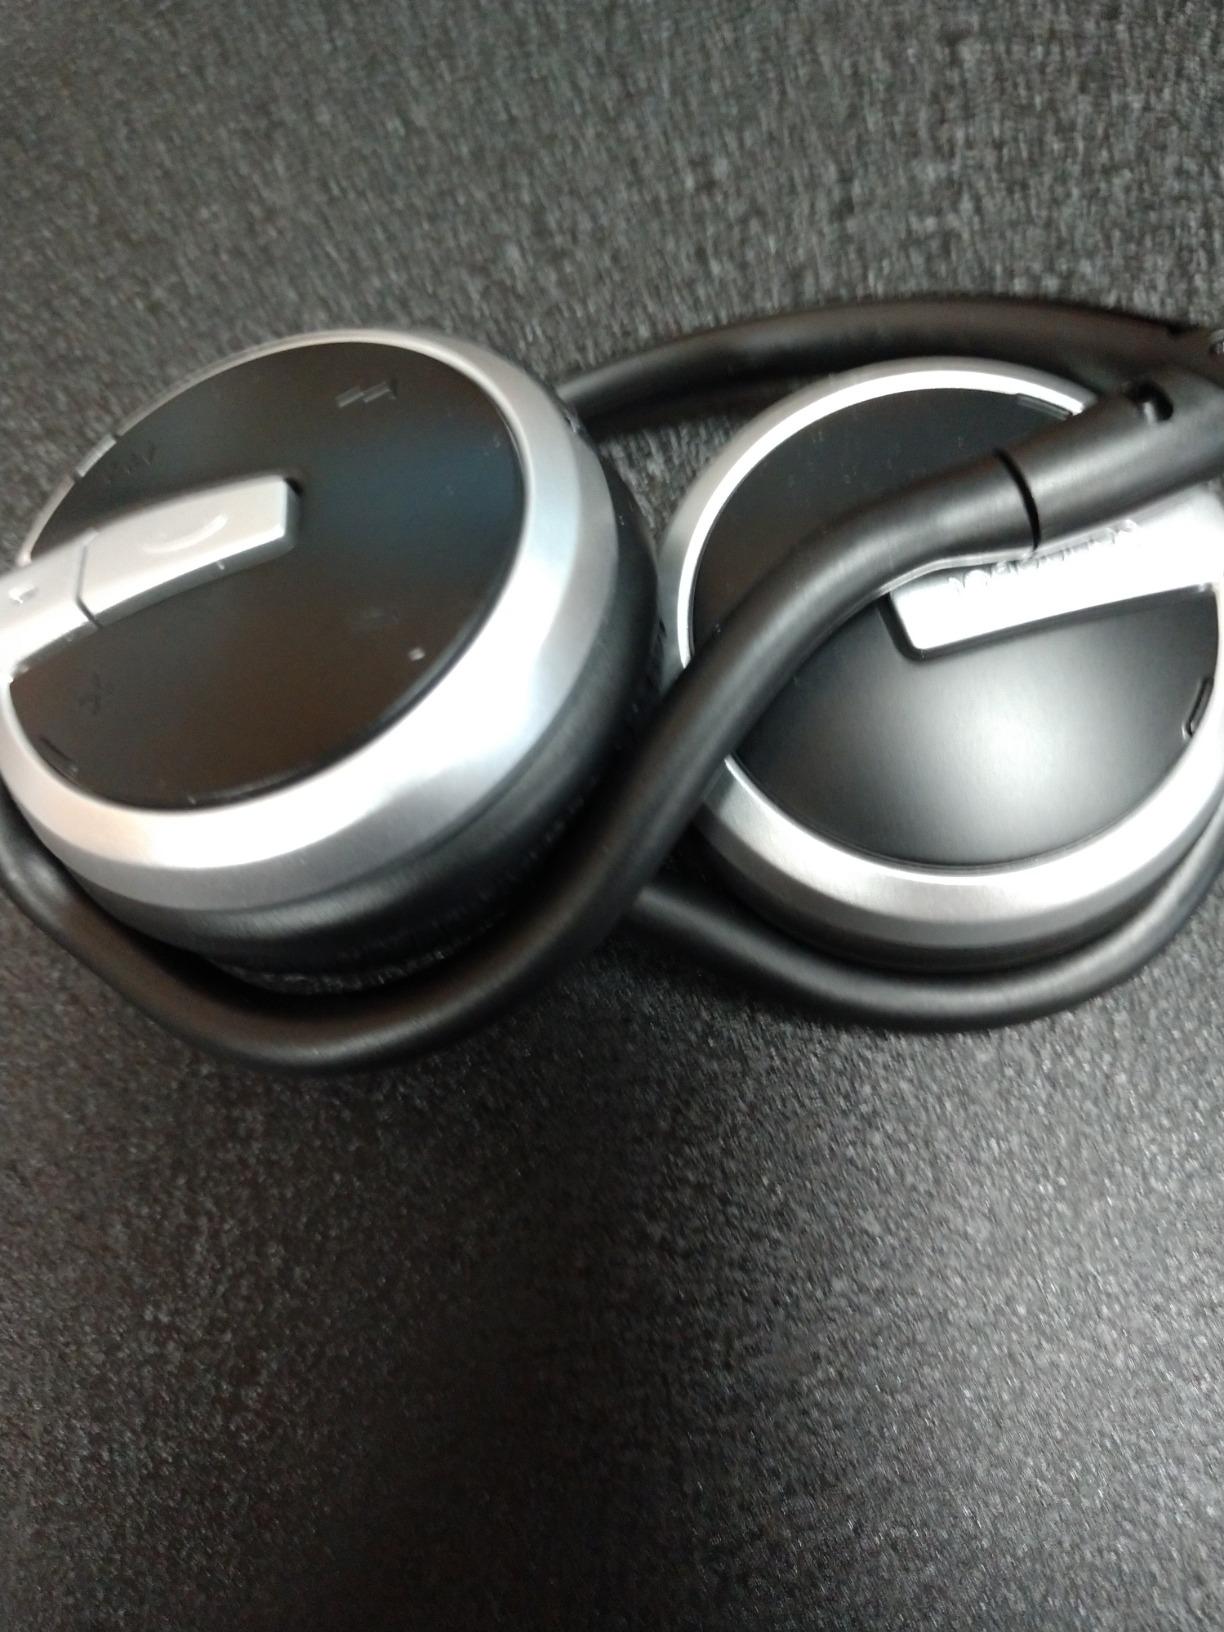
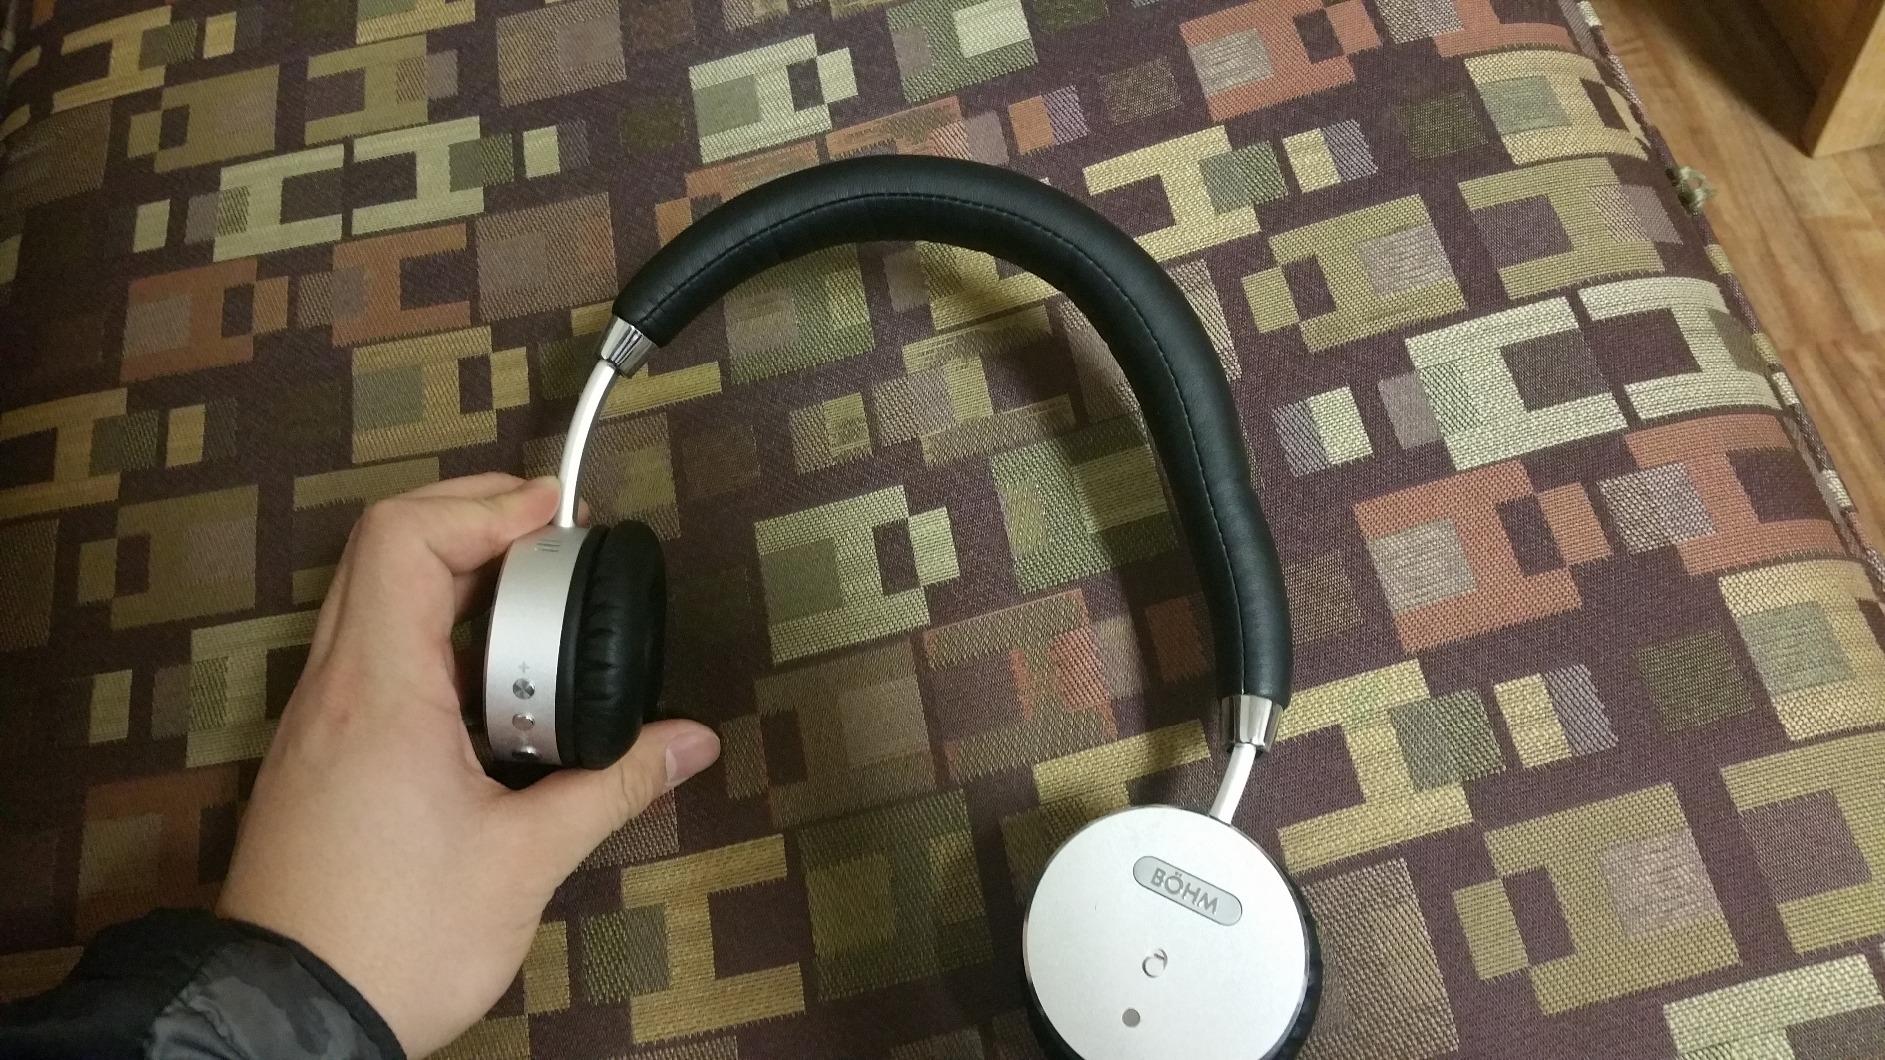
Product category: headphones
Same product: no